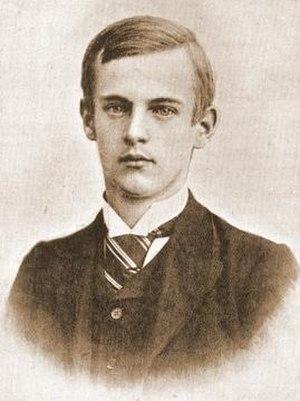
Carl August Walbrodt est un joueur d'échecs allemand né le 28 décembre 1871 à Amsterdam et mort le 3 octobre 1902 à Berlin. Il fut un des meilleurs joueurs allemands des années 1890.